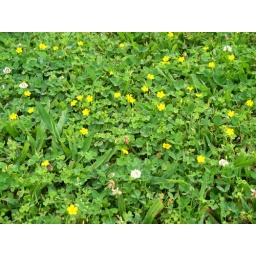
clover and yellow flowers in the lawn